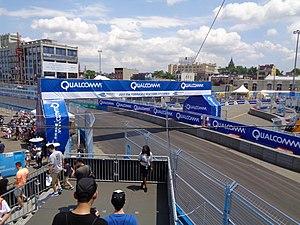
Le circuit urbain de Brooklyn est un circuit automobile temporaire empruntant le port de New York. Il a accueilli à deux reprises l’ePrix de New York comptant pour le championnat de Formule E FIA.